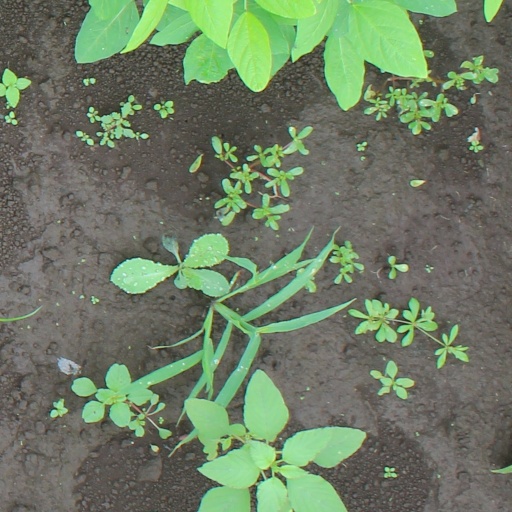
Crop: soybean